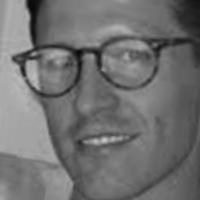
Age group: age 31-40